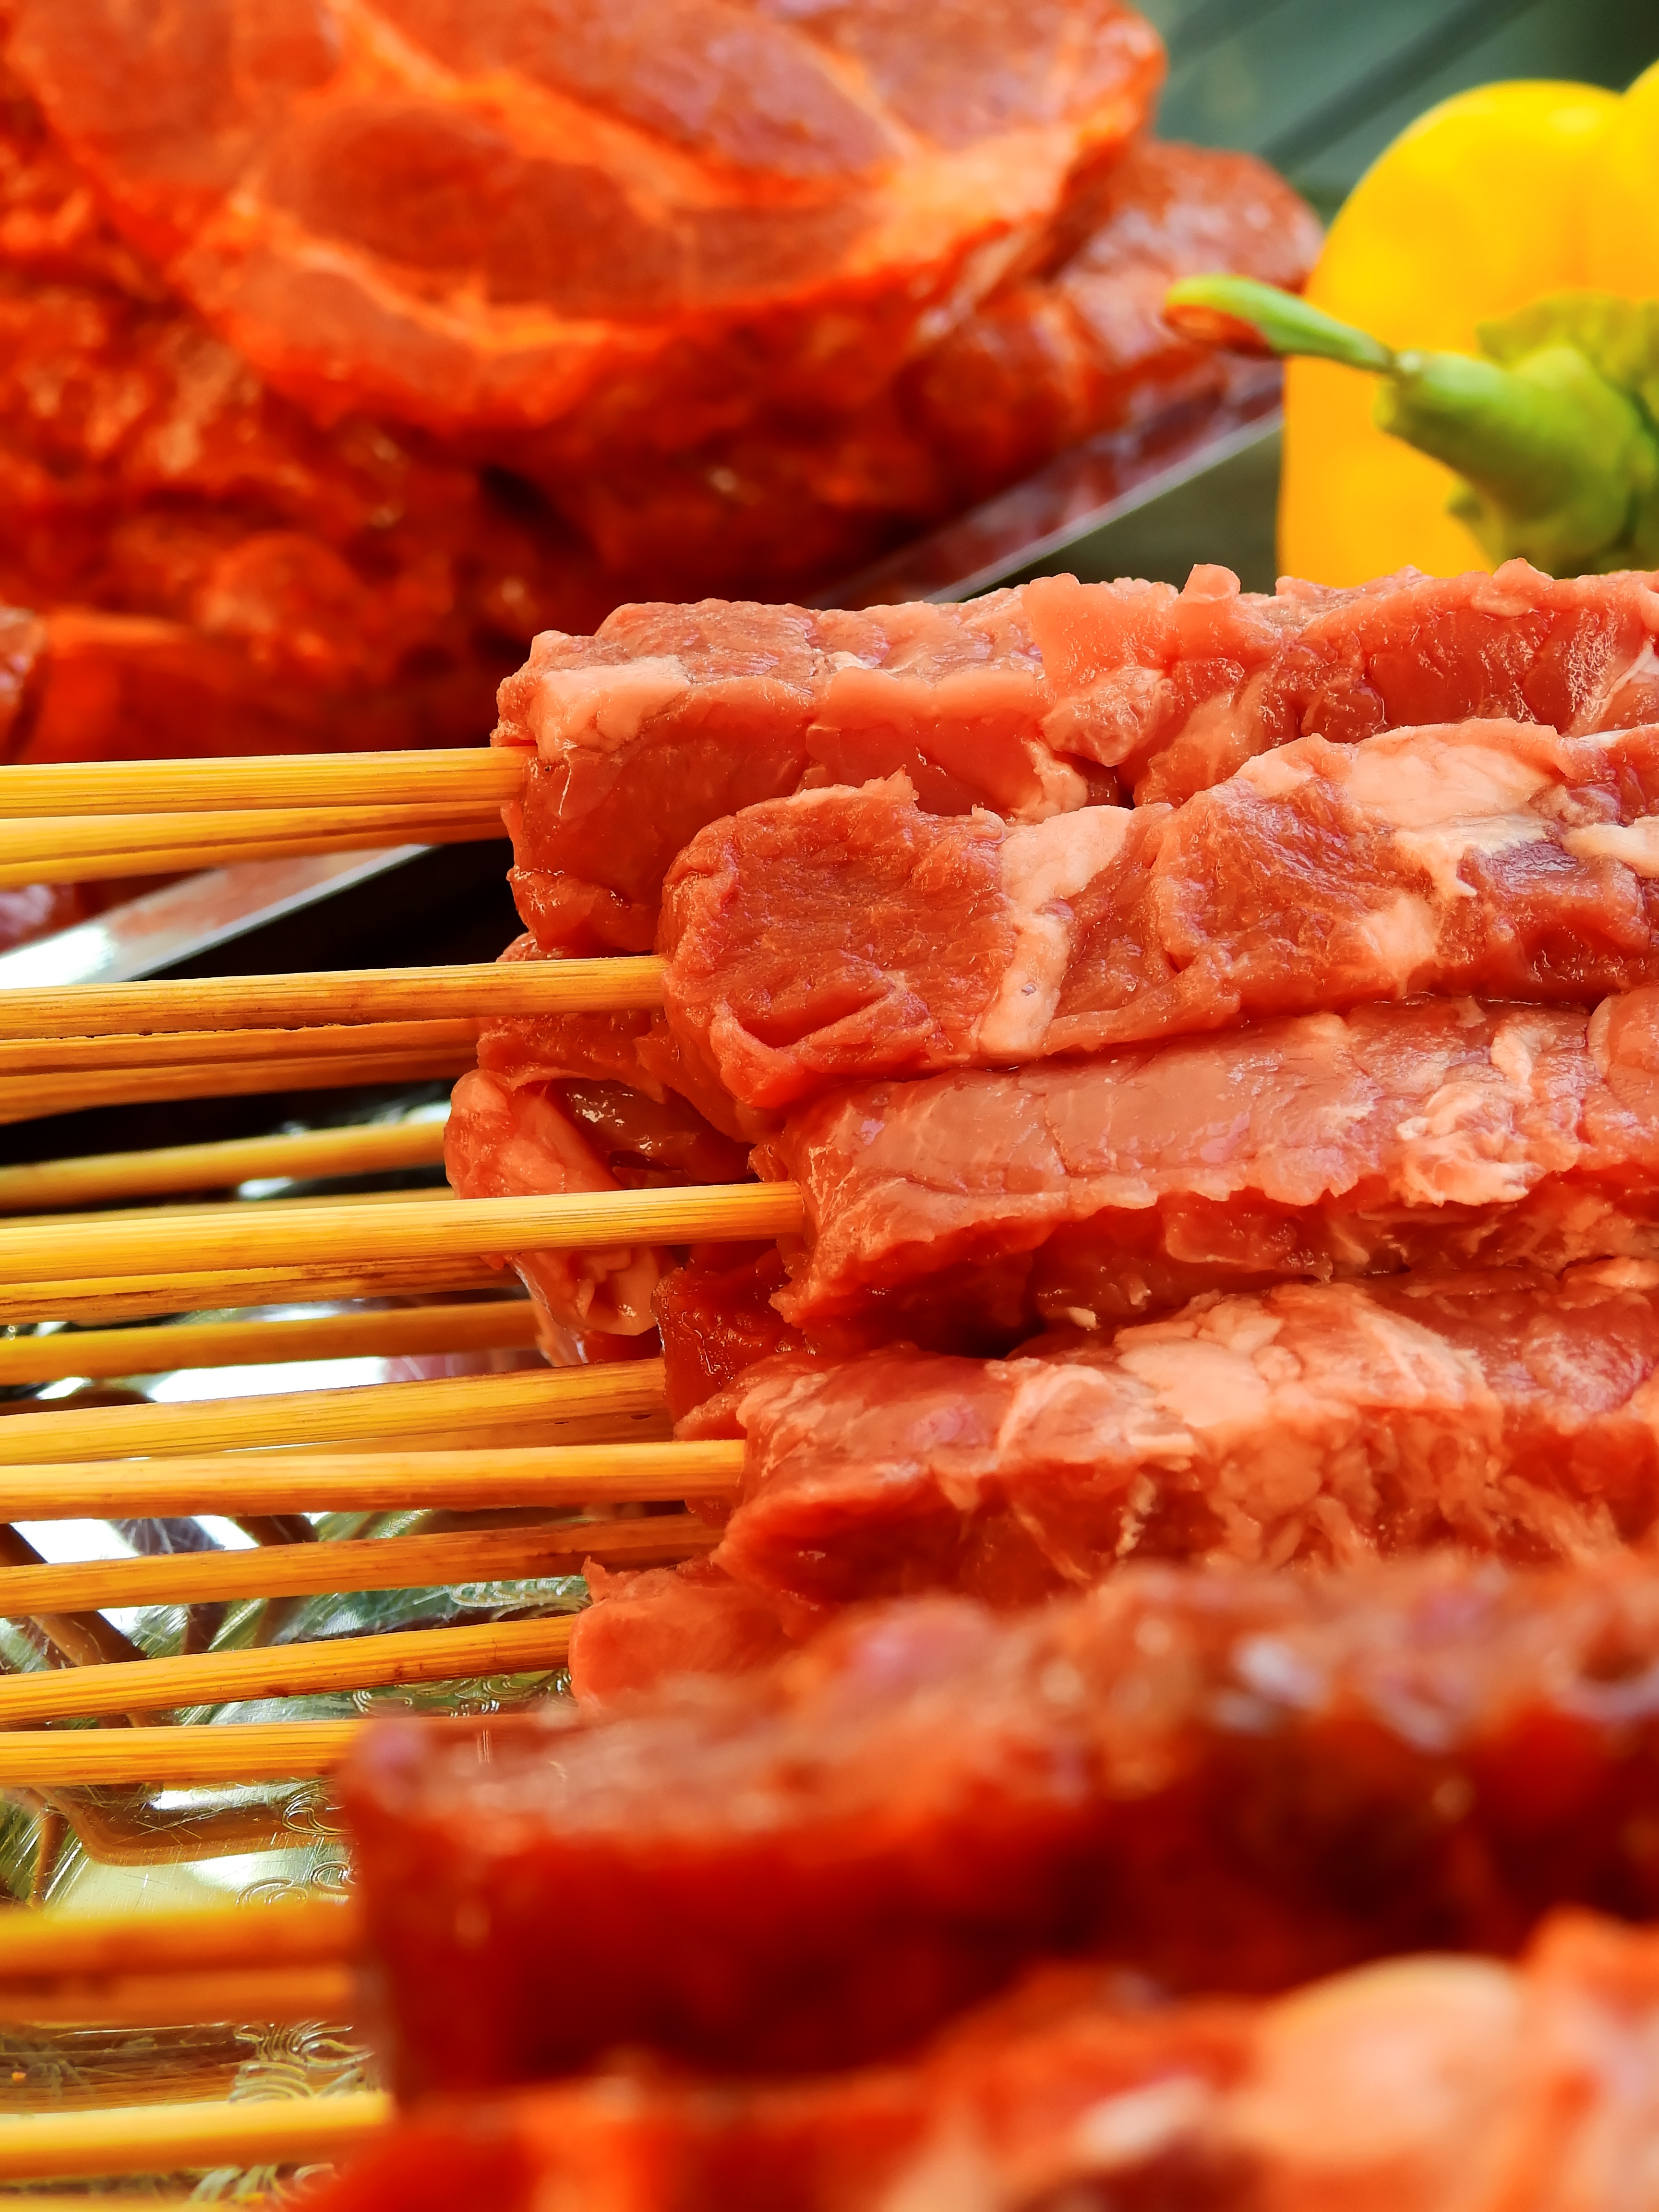
dish, food, eat, meat, barbecue, cuisine, grill, asian food, vegetables, tasty, raw, frisch, prepare, paprika, spit, marinated, grilled meats, marinade, red meat, yakiniku, animal source foods, kobe beef, samgyeopsal